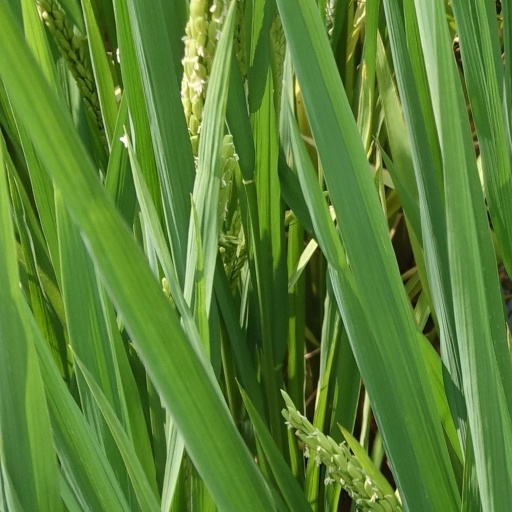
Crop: rice